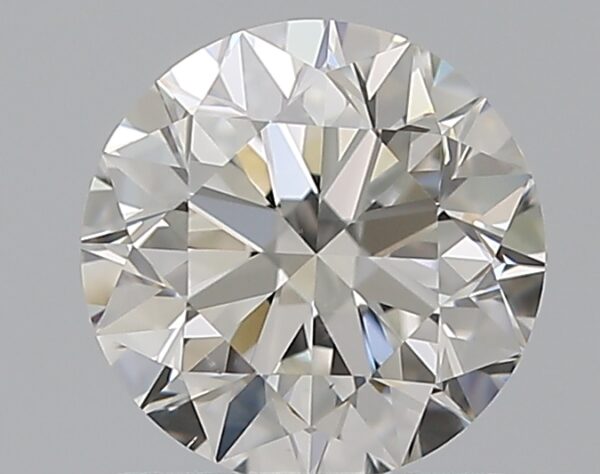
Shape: round
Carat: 1.01
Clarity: VS2
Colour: H
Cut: VG
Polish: EX
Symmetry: VG
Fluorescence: N
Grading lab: GIA
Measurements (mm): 6.27 x 6.3 x 4.01